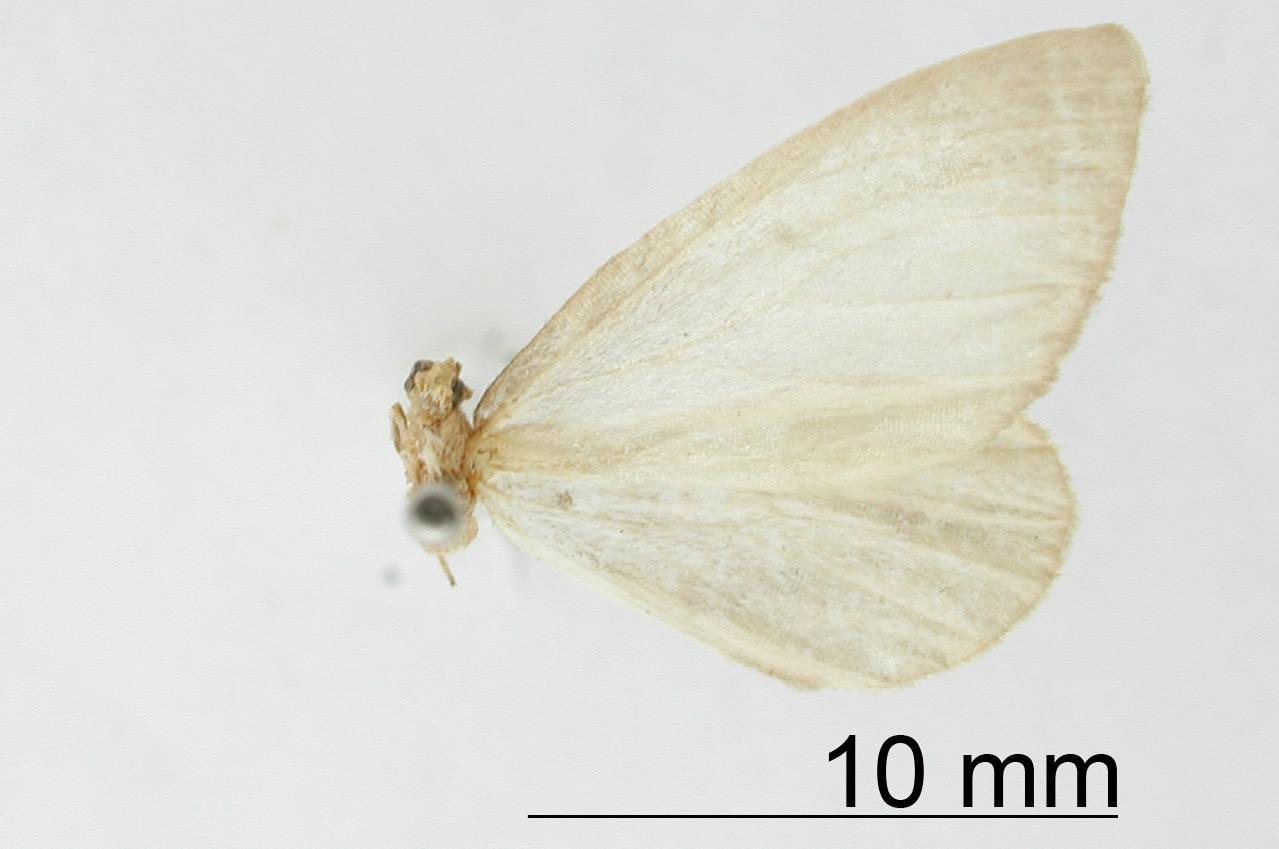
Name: Nipteria abortivata
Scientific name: Nipteria abortivata Dognin, 1912
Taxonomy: Animalia, Arthropoda, Insecta, Lepidoptera, Geometridae, Ennominae
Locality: Volcancito, Quindin, Colombia, Colombia